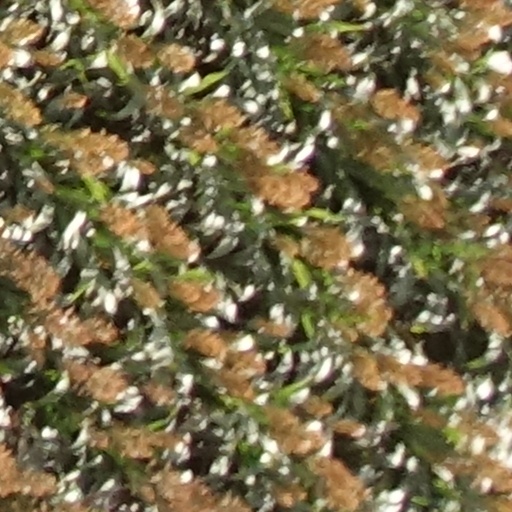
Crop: sorghum